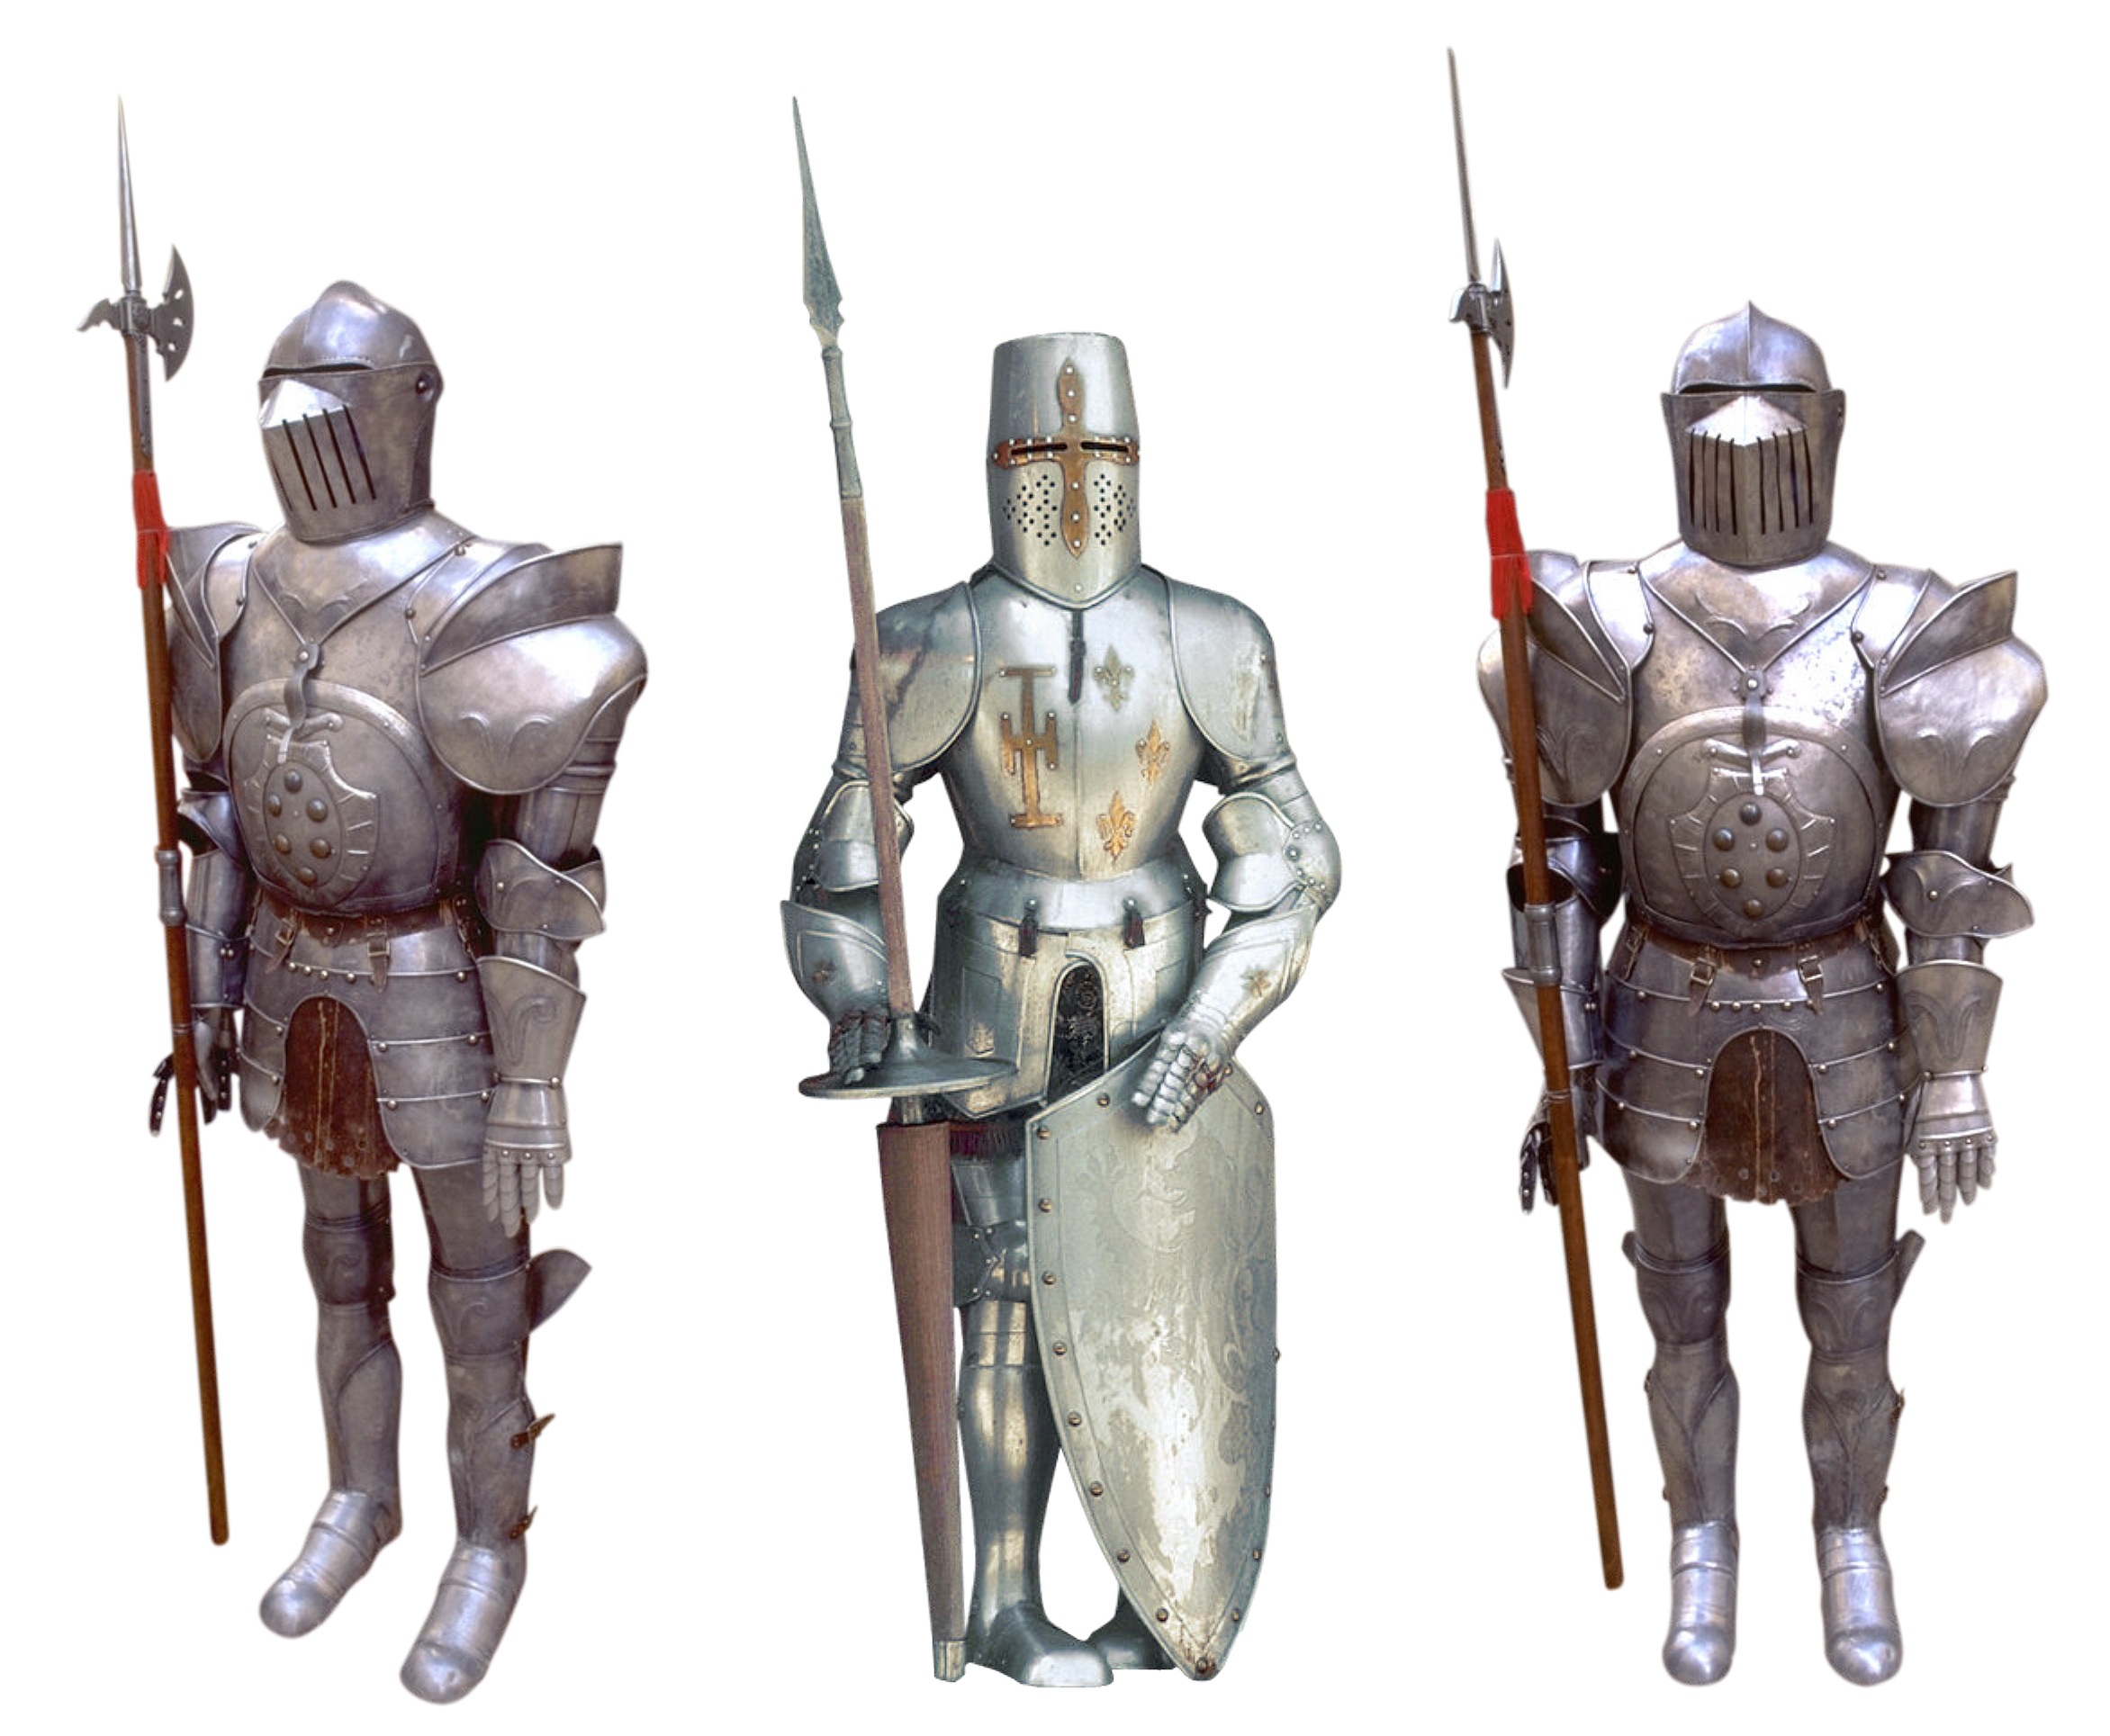
person, peak, military, rider, army, collection, gear, camping, sword, transparent, helmet, decorative, knight, ammunition, shield, germany, royal, action figure, protection, armour, tournament, hobby, crusade, armor, infantry, crusader, the middle ages, visor, self defense, discipline, fektovanie, png file, military style, halberd